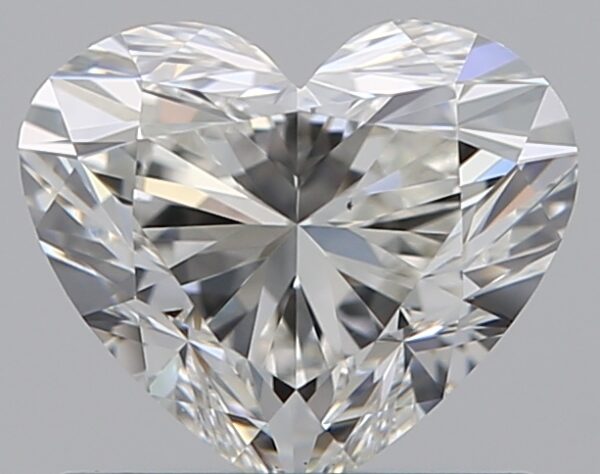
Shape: heart
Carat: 0.78
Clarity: VS2
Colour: H
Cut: EX
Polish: EX
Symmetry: VG
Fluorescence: N
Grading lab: GIA
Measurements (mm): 5.51 x 6.39 x 3.78